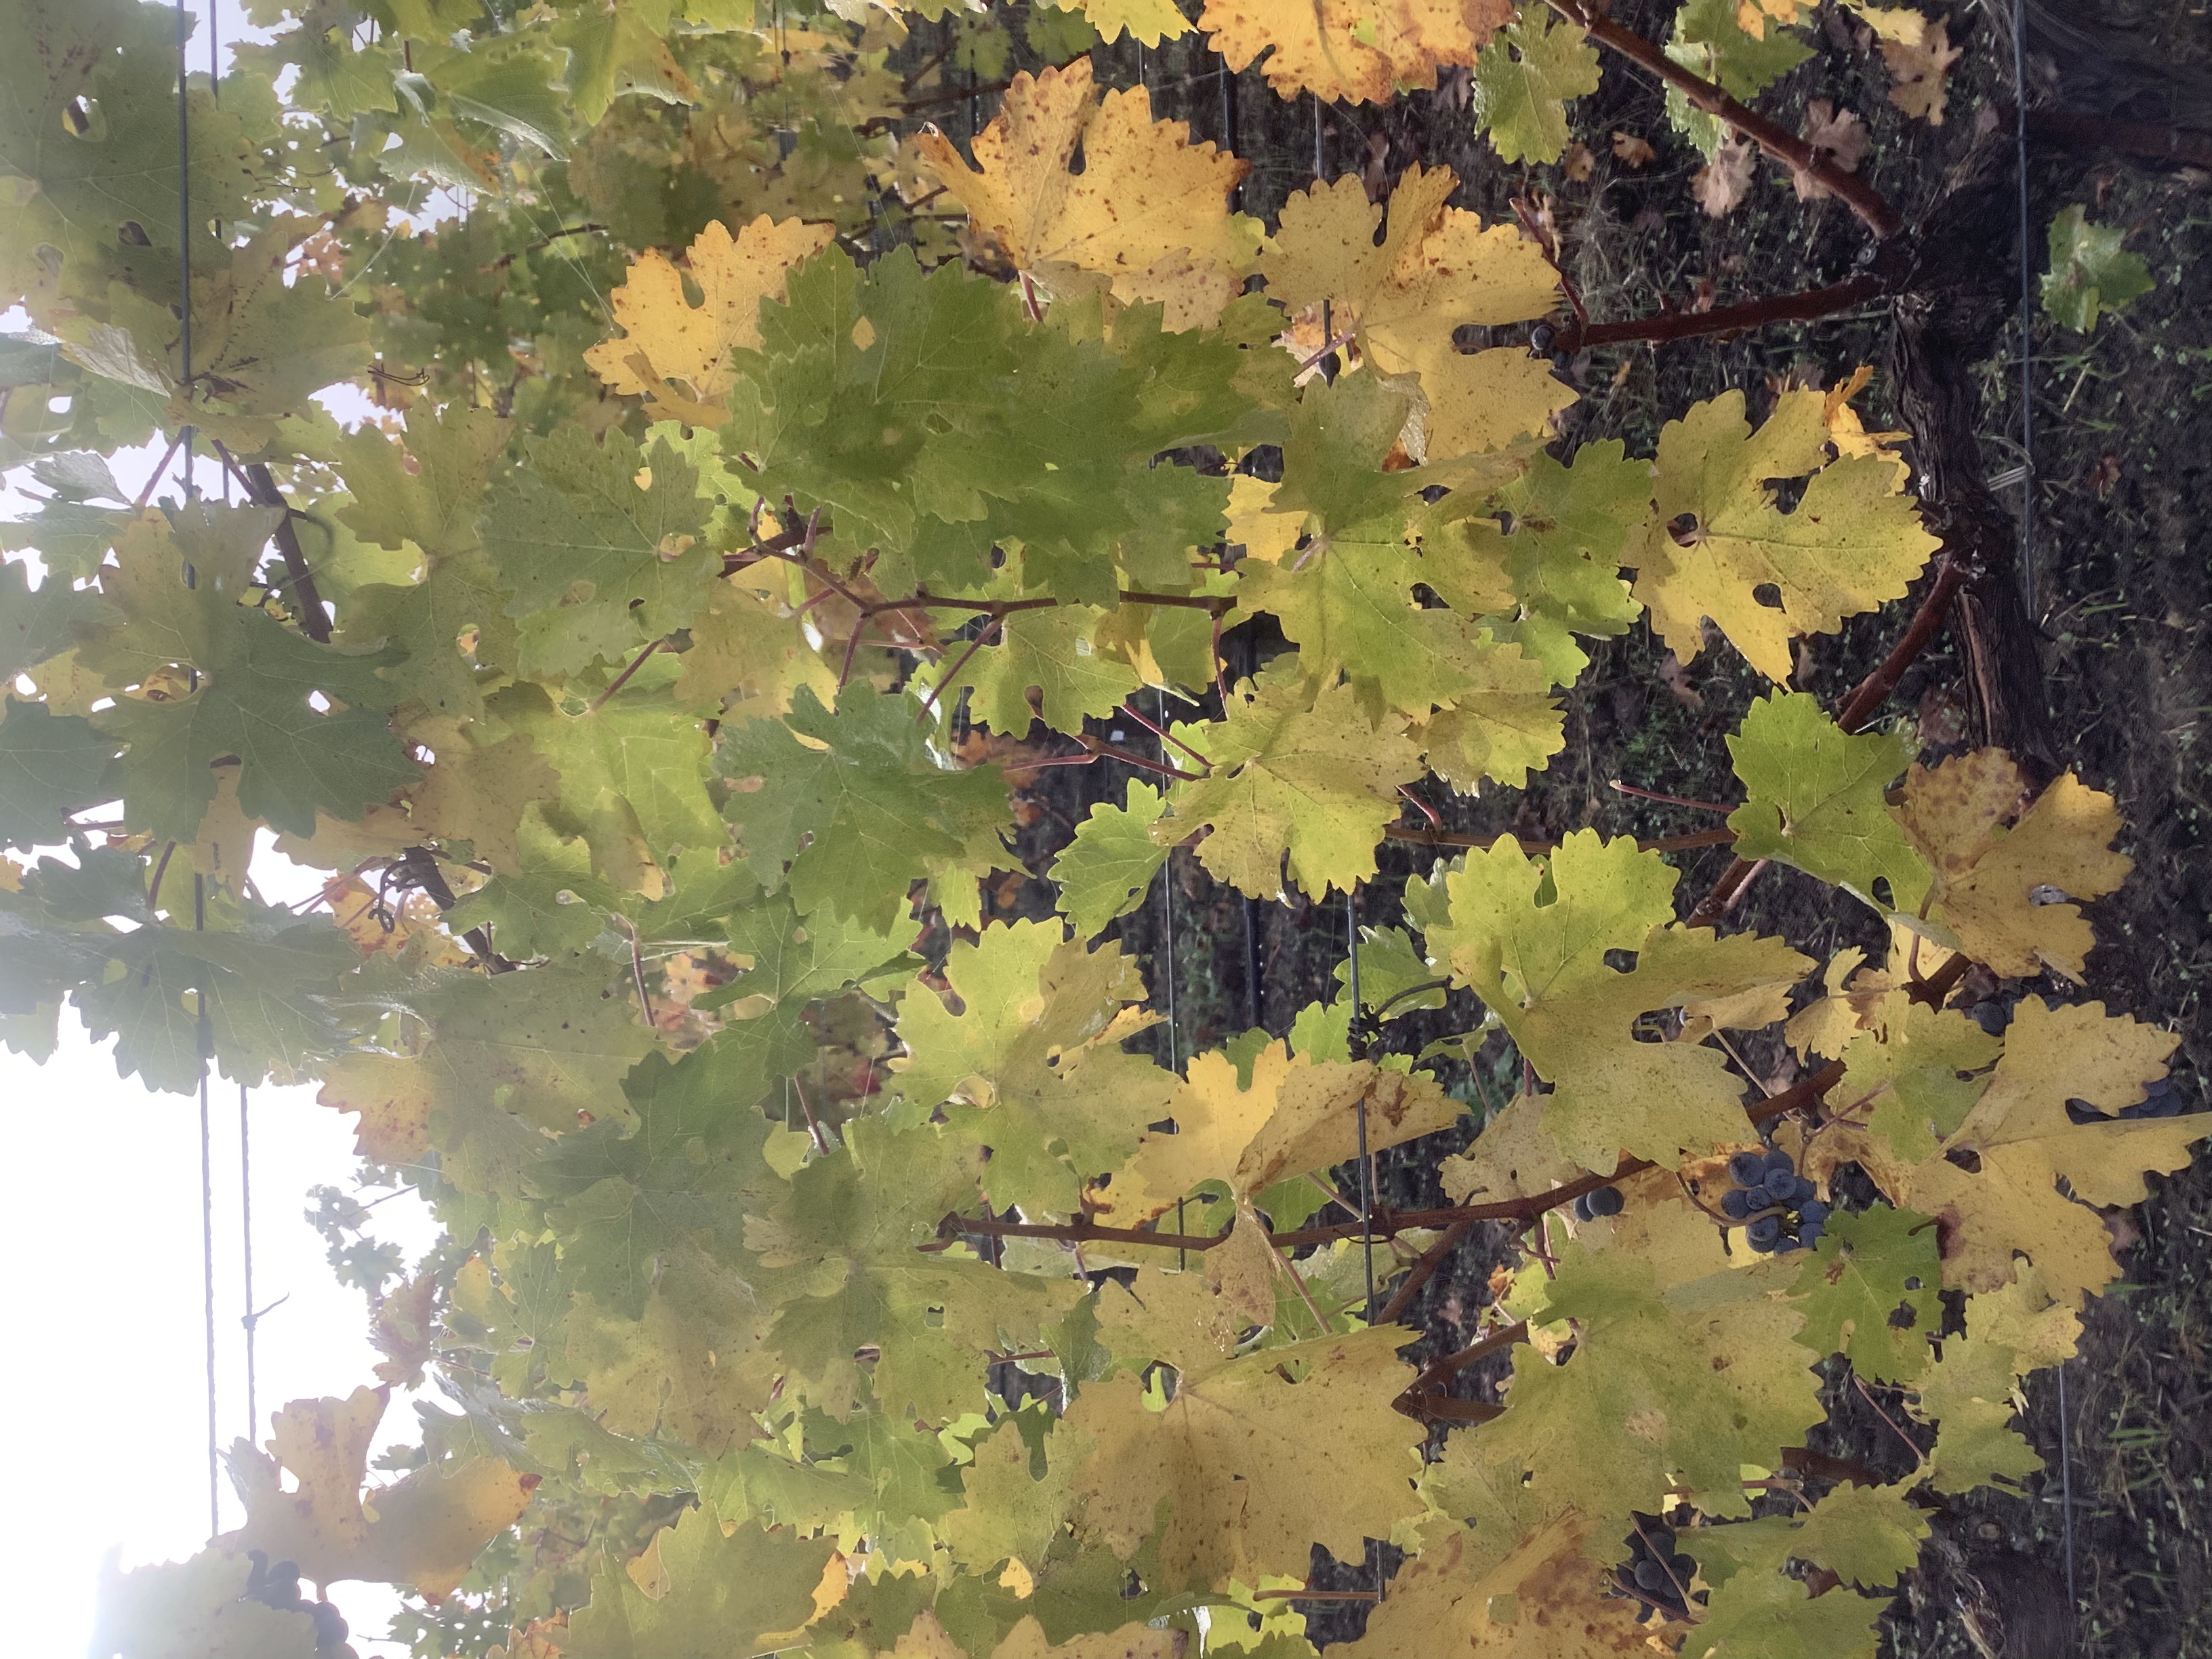
Label: No Virus